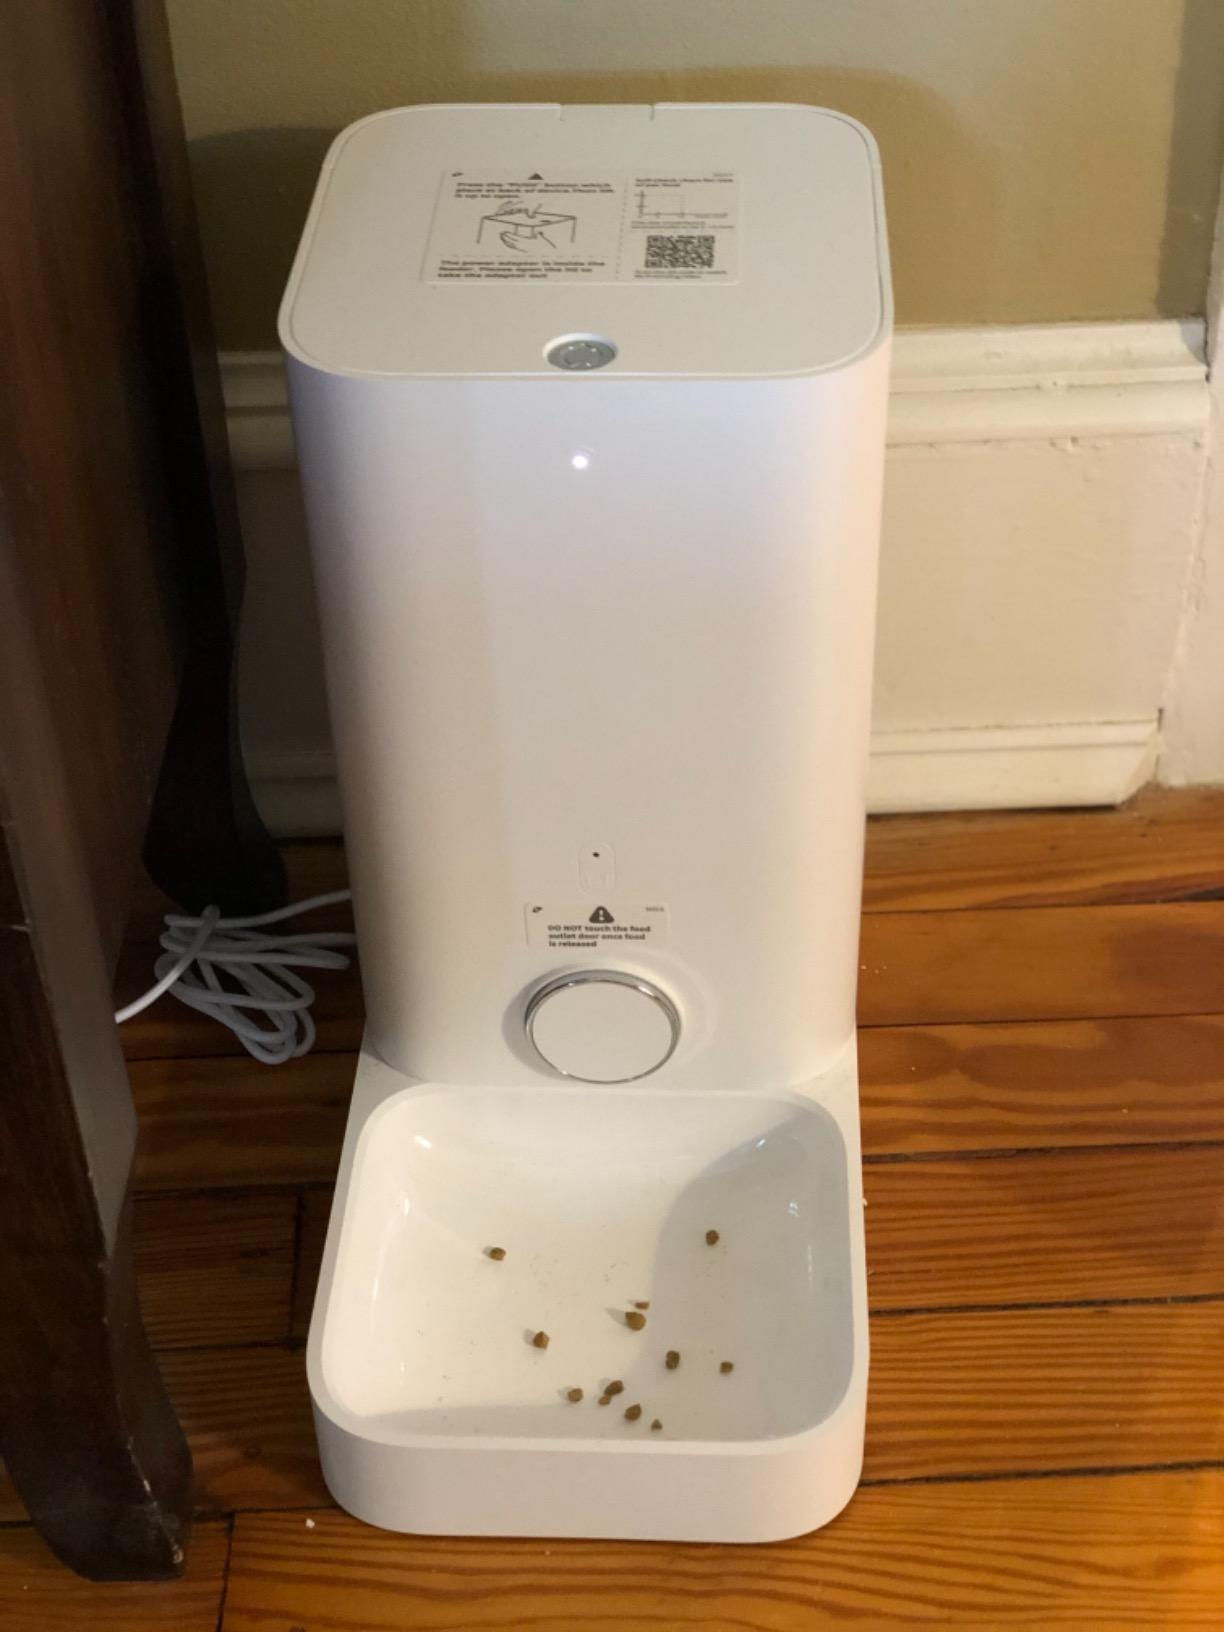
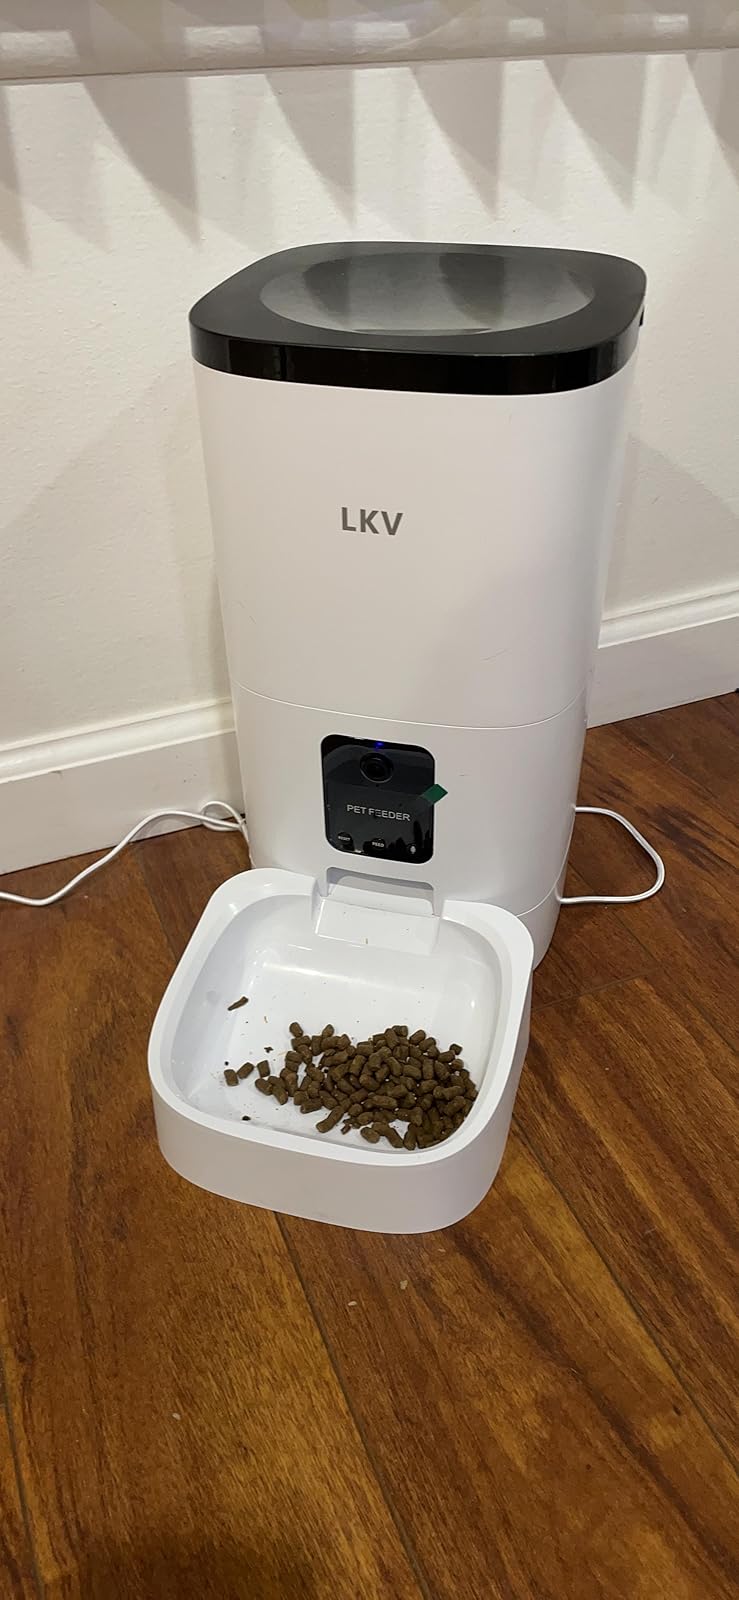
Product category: items_feeder
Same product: no